Morrosaurus

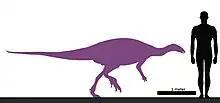
Size compared to a human.

The only known specimen, thought to represent an adult, is estimated to have belong to an individual in length. This makes it larger and more robust in skeletal build than many of its relatives, including the fellow Antarctic genus "Trinisaura", only in length. The fragmentary nature of the material precludes saying much about the preserved regions. It is united anatomically with other elasmarians by the strongly compressed outer front edge of the , lacking the distinct cleft and thick edge seen in other types of ornithopod. Other uniting traits of elasmarians seen in the and cannot be evaluated in "Morrosaurus" due to their lack of preservation in the genus. The seems to have been rather gracile, though more stout than in "Trinisaura", as was the elongate foot, with the central third being larger than the others.